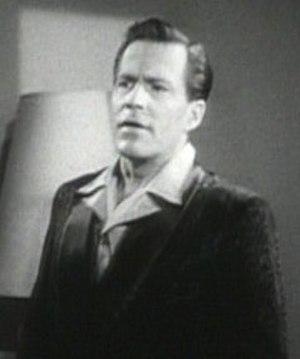
Ève est un film américain réalisé par Joseph L. Mankiewicz et produit par laTwentieth Century Fox, sorti en 1950, et lauréat de six oscars.